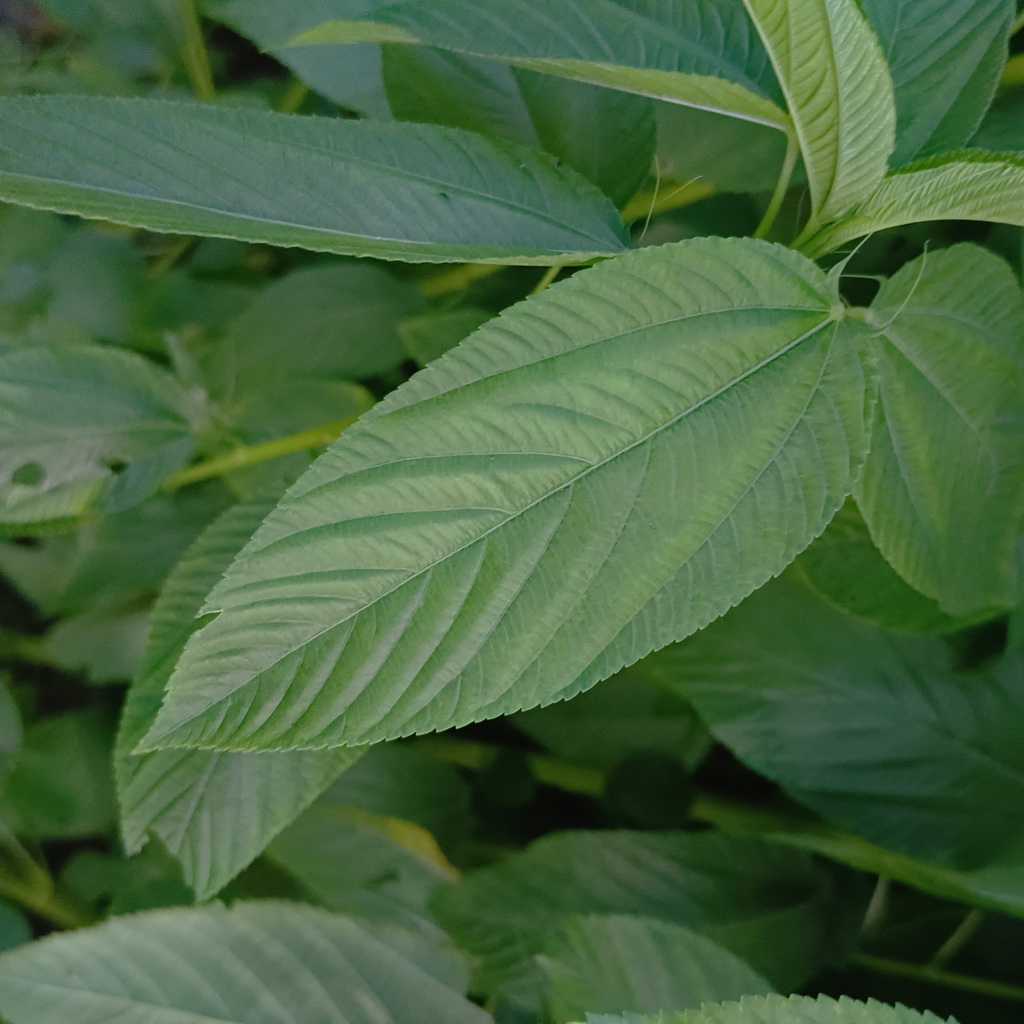
Label: Fresh